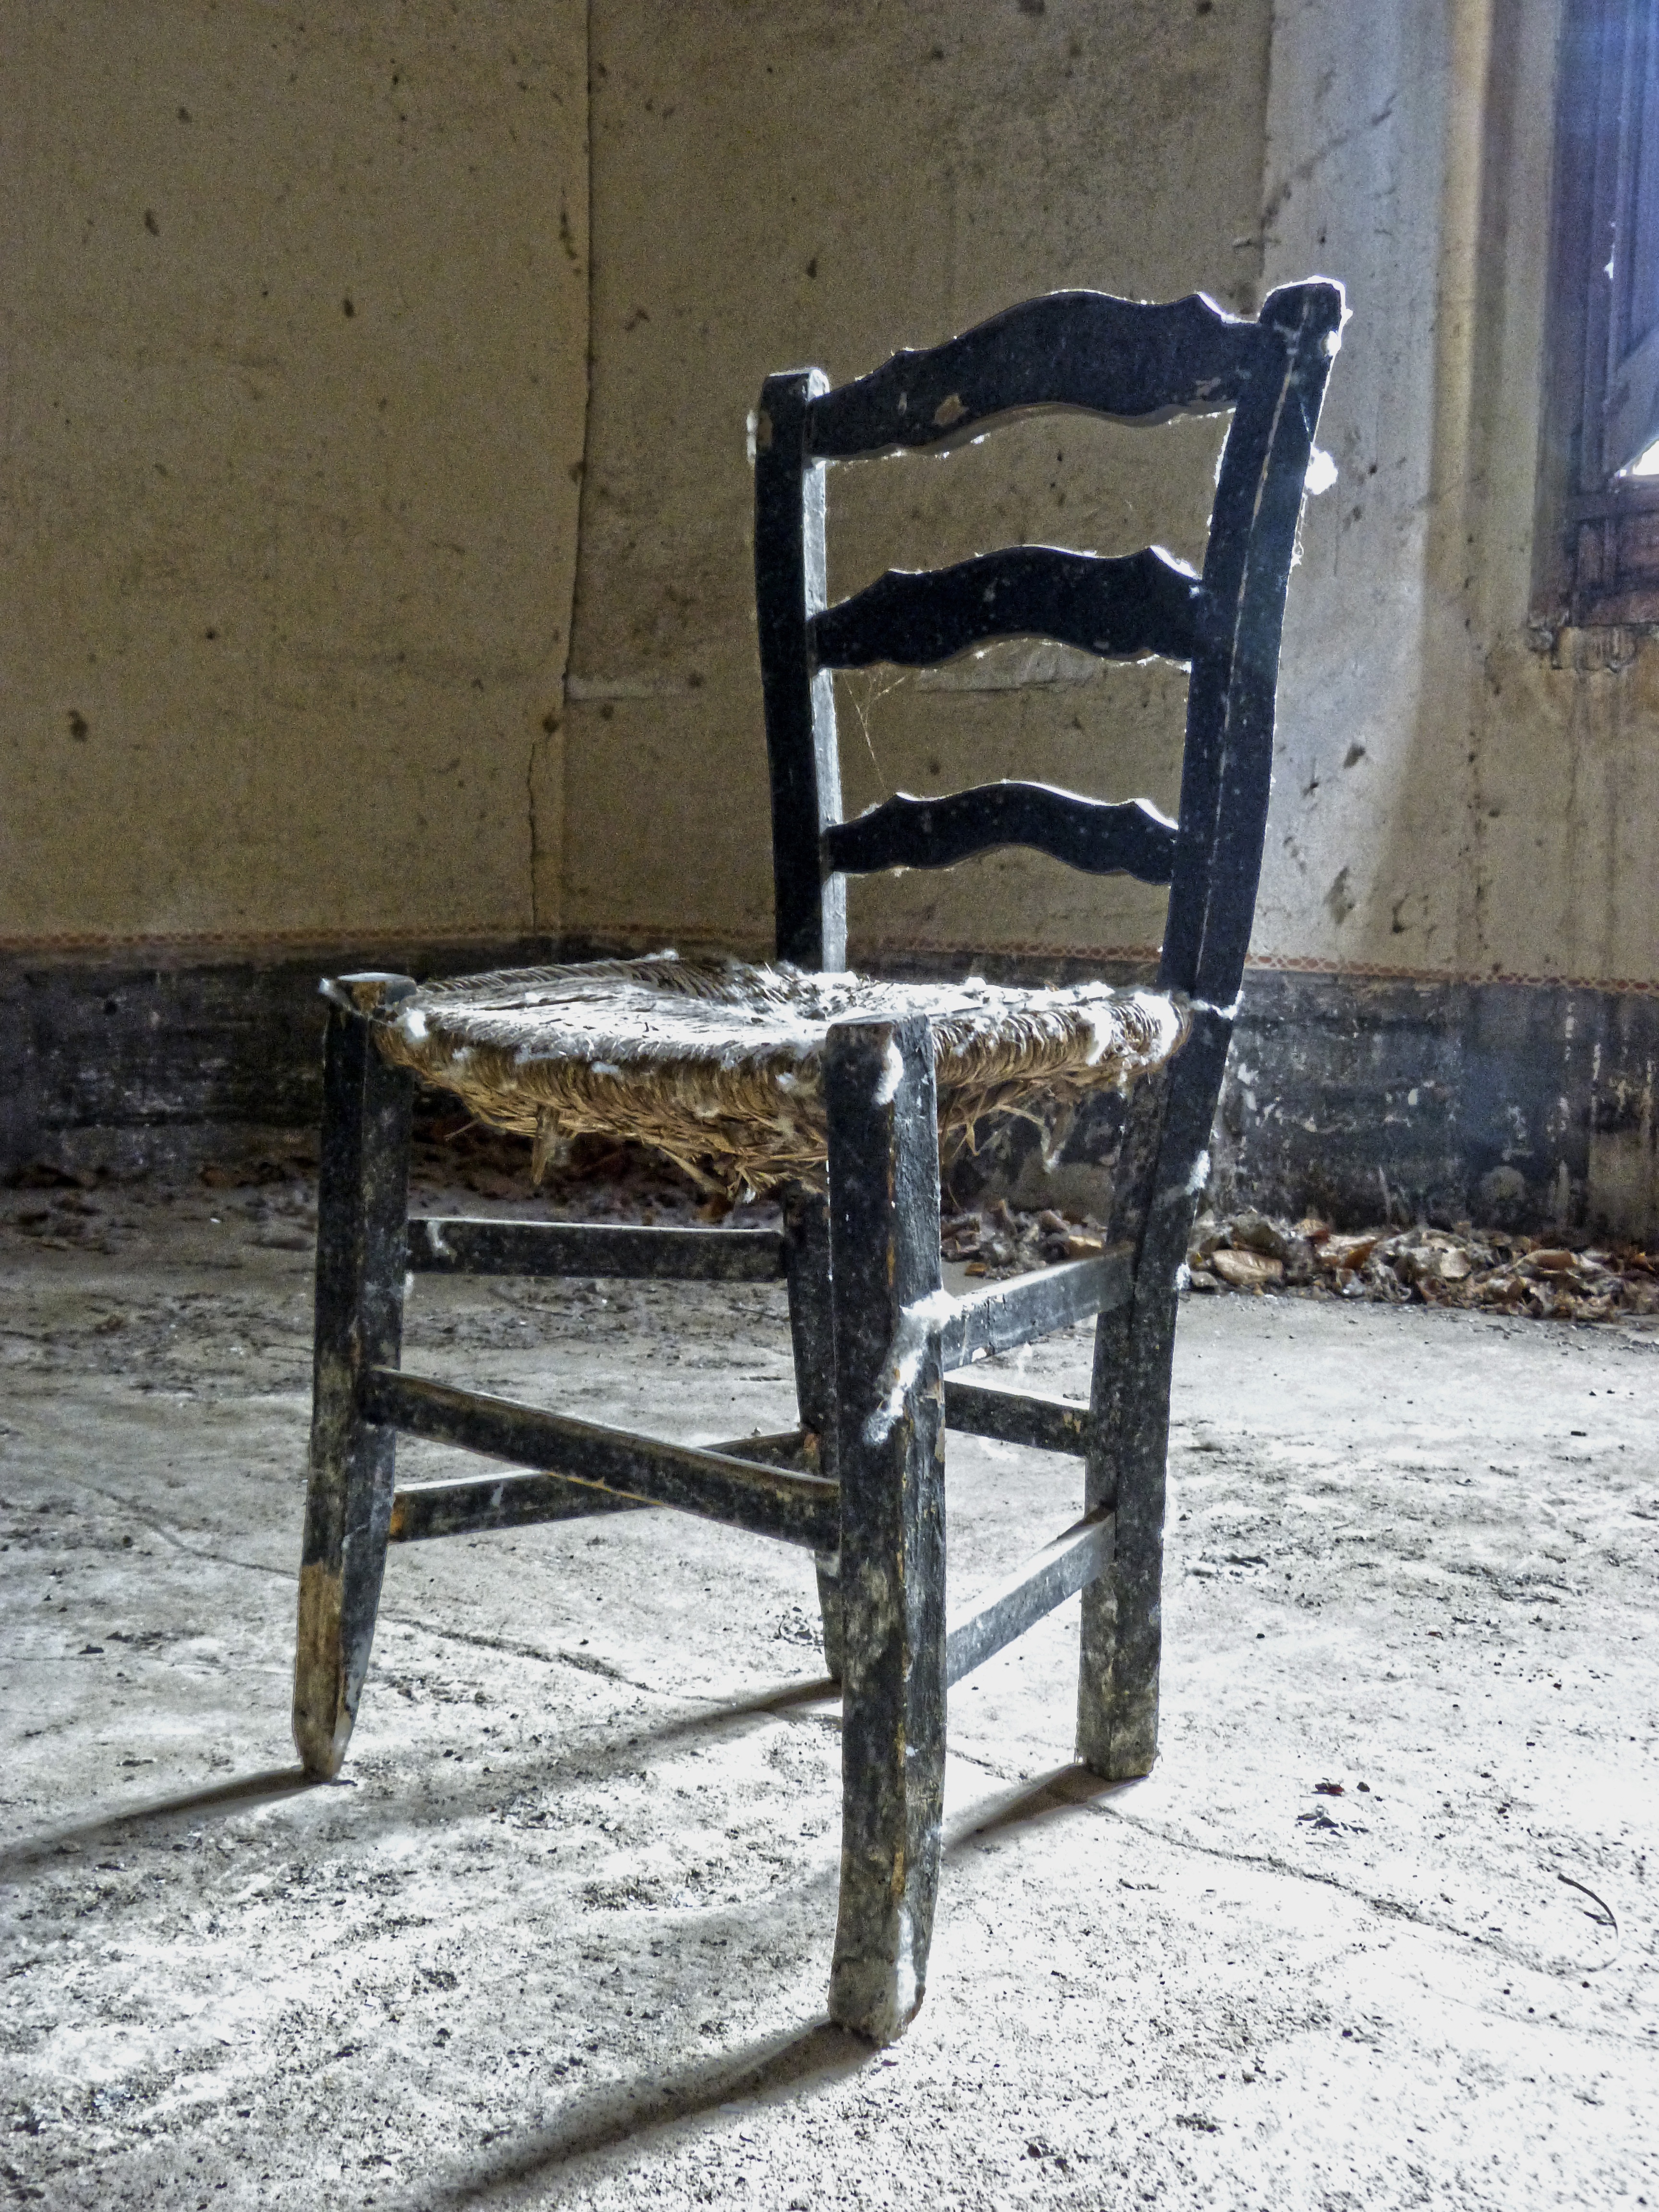
table, wood, chair, old, abandoned, furniture, iron, rickety, broken chair